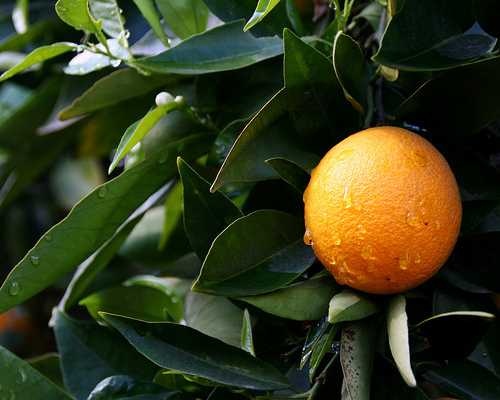
Label: Orange